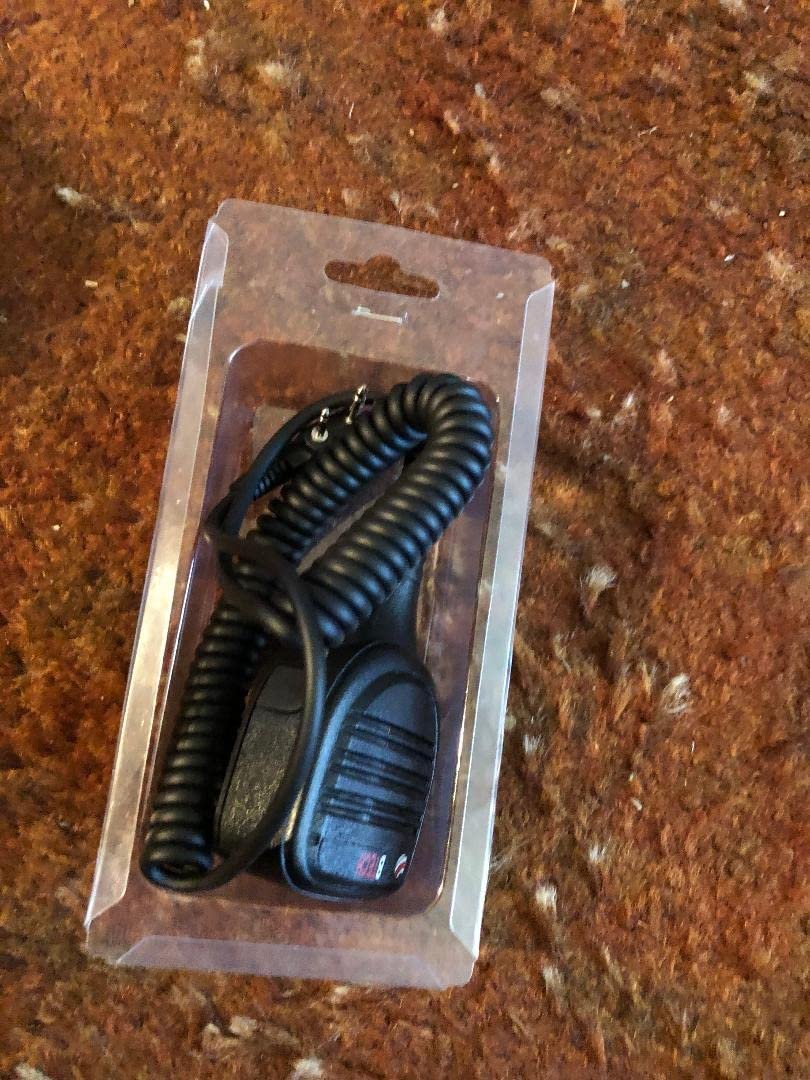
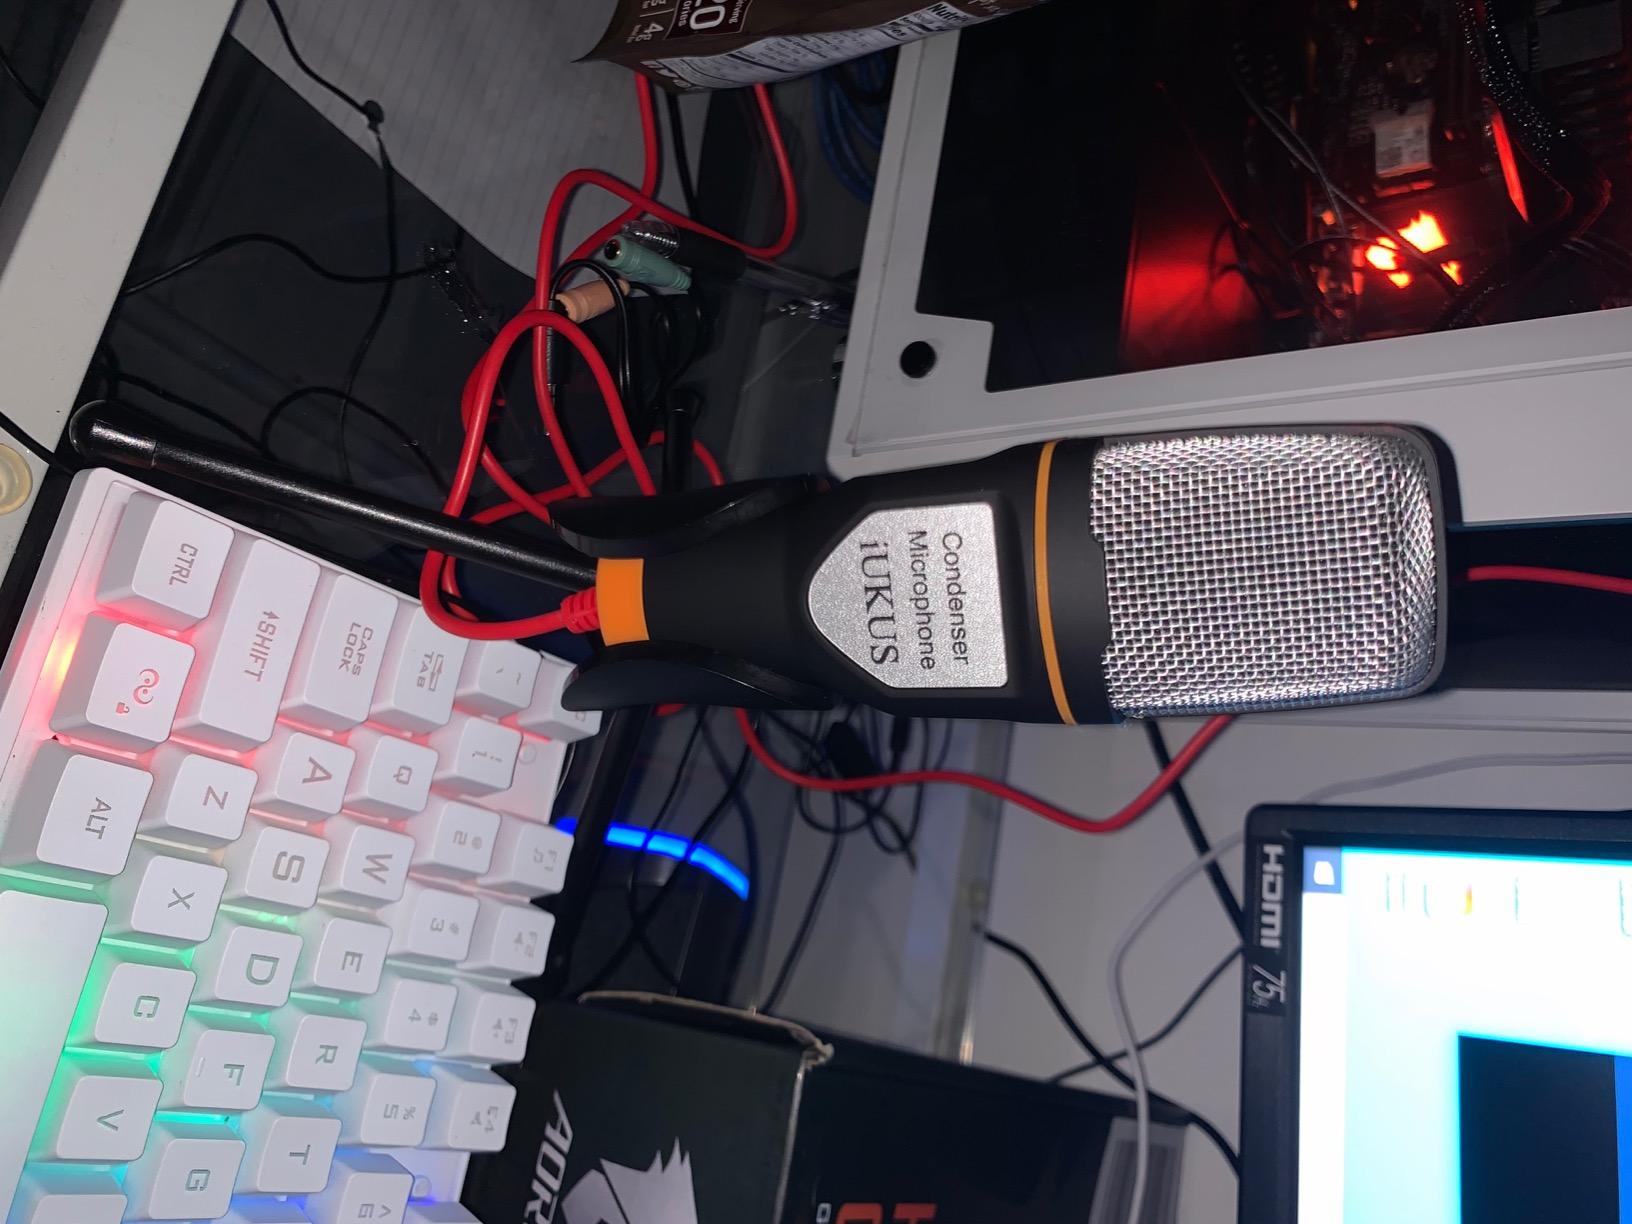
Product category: microphone
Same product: no